Nicolinas

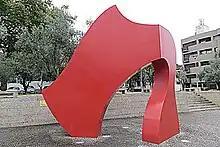
The "Monumento ao Nicolino" in 2014

The Oliveira Square and the Toural have an active but secondary part in the festivity. The Maçãzinhas are a festivity that preserved customs and practices of courtship from "times gone by", while still attracting many teens each year.